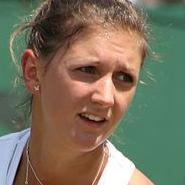
Age: 23